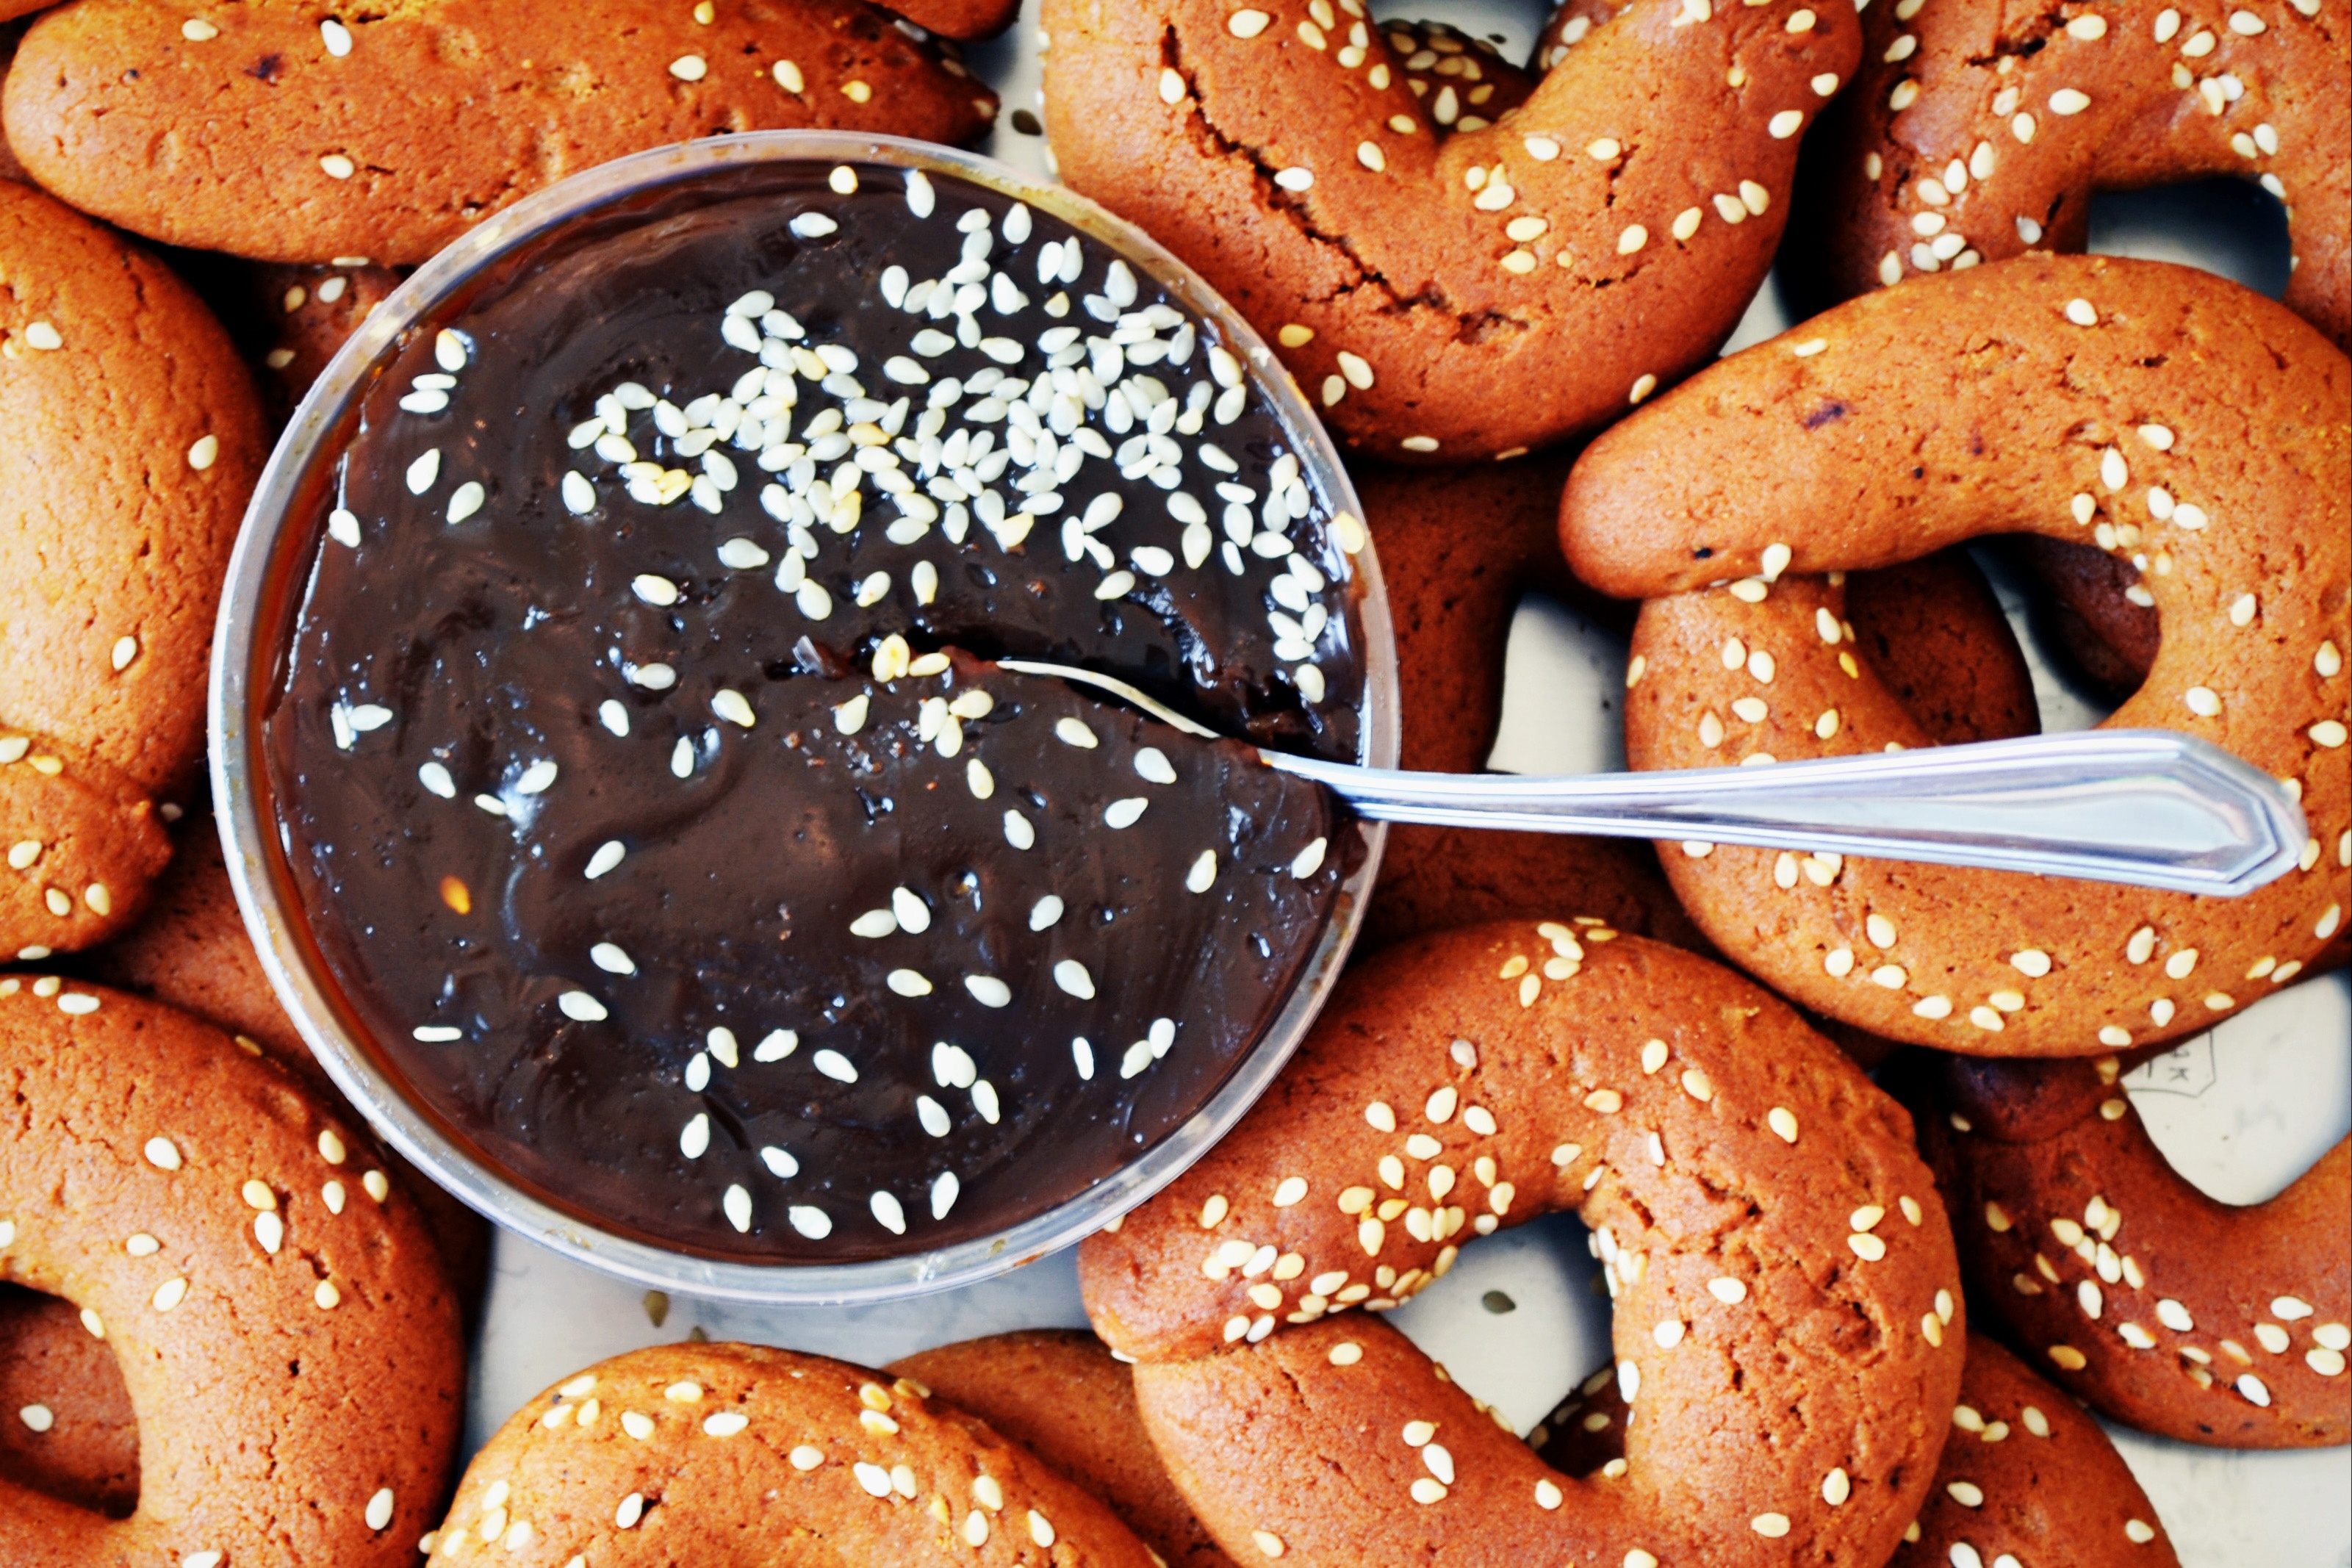
food, cuisine, dish, bagel, baked goods, Lye roll, cider doughnut, ingredient, pretzel, snack, doughnut, glaze, dessert, p czki, bread, baking, ciambella, pastry, produce, Koulourakia, recipe, finger food, greek food